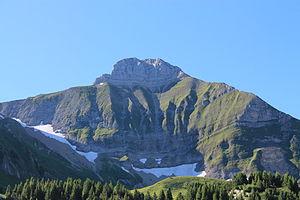
Pic de Jallouvre depuis le plateau de Cenise